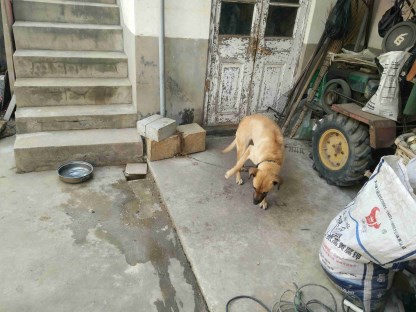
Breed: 3336-n000121-chinese_rural_dog